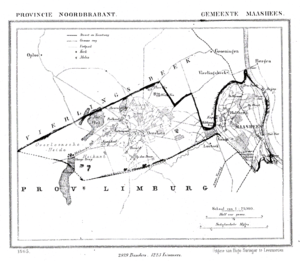
Maashees en Overloon est une ancienne commune néerlandaise dans la province du Brabant-Septentrional.